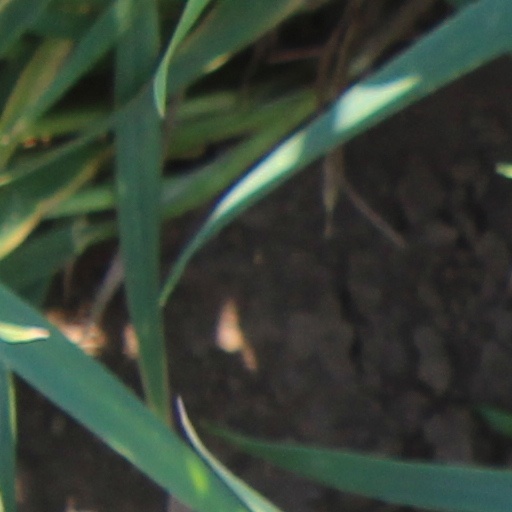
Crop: wheat